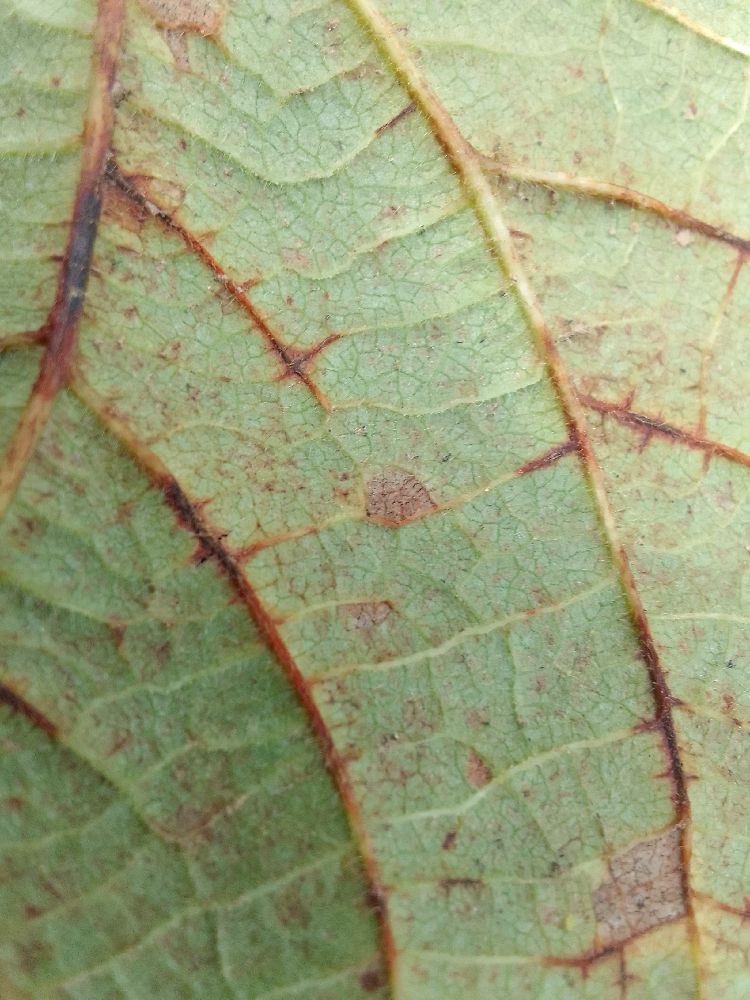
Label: anthracnose